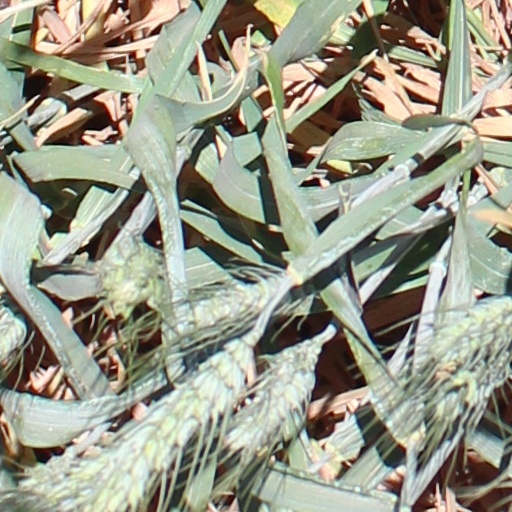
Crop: wheat